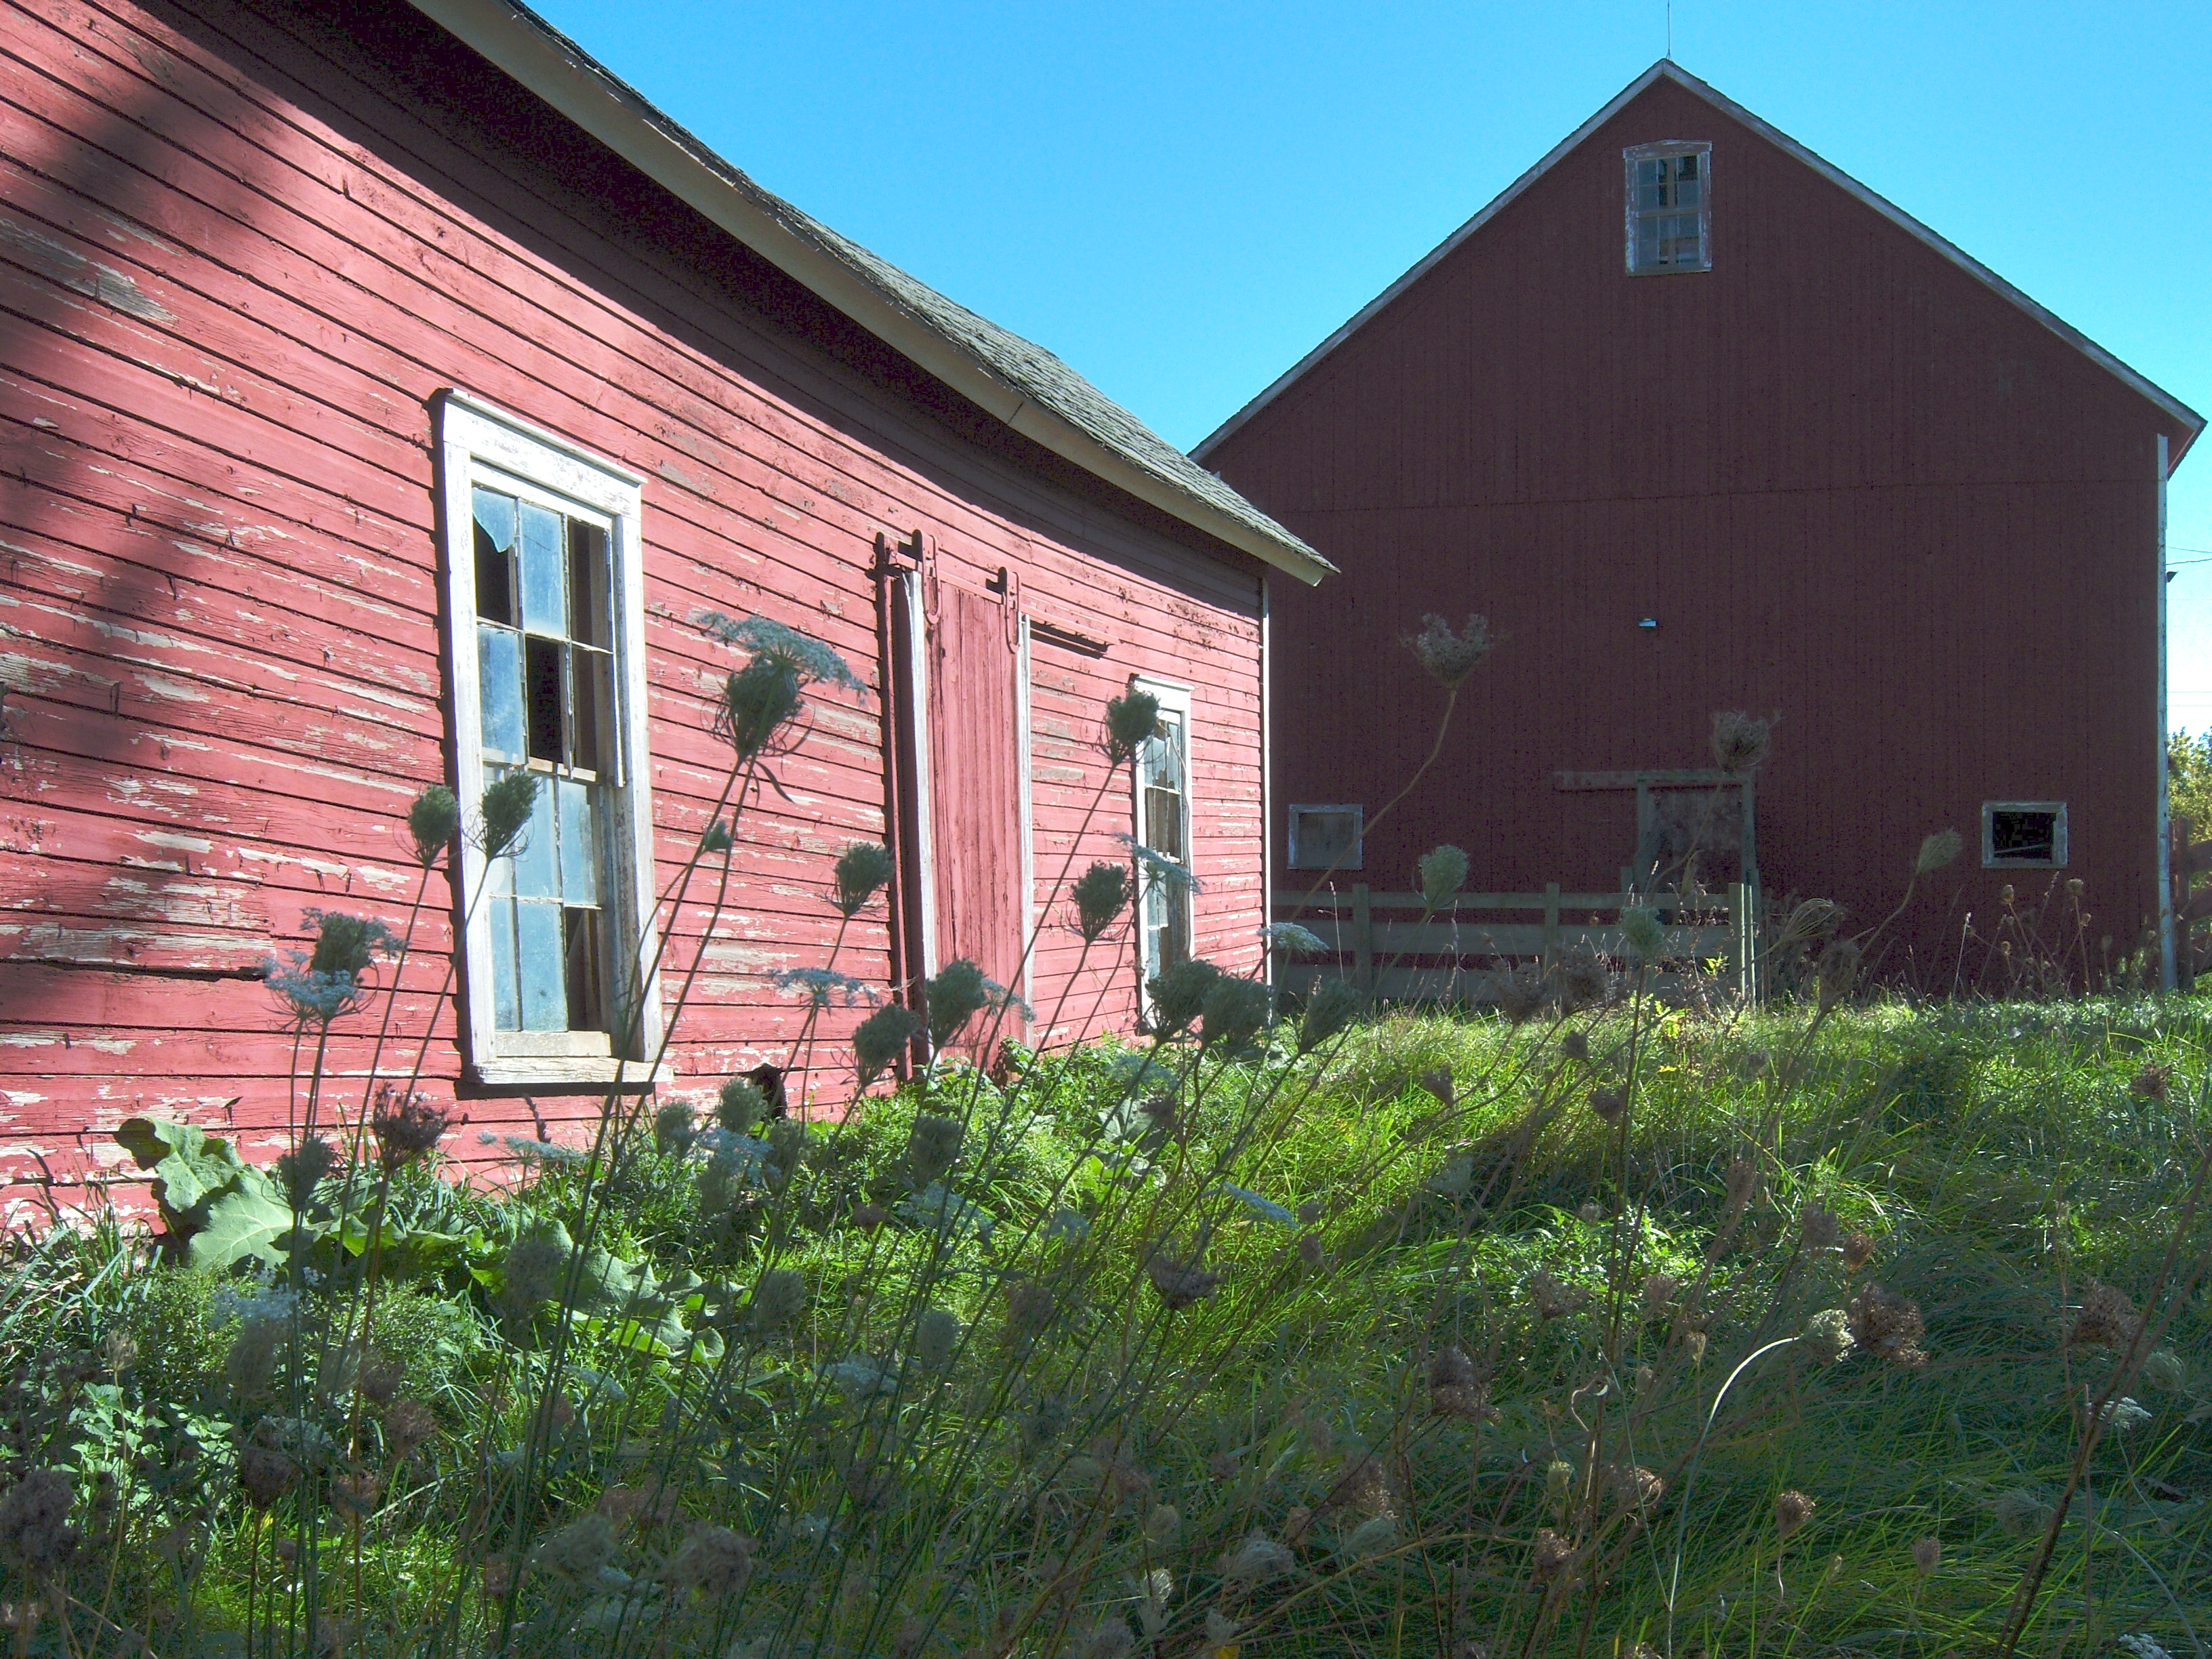
farm, villa, house, building, barn, home, village, rural, cottage, facade, property, farms, hdr, farmhouse, barns, estate, wisconsin, kenoshacounty, somers, rural area, residential area